South Central (film)

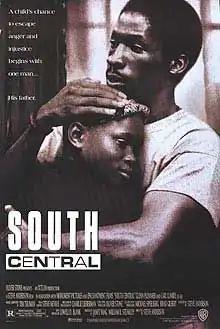
Theatrical release poster

South Central is a 1992 American crime-drama film, written and directed by Stephen Milburn Anderson. This film is an adaptation of the 1987 fiction novel, "The Original South Central L.A. Crips" by Donald Bakeer, a former high school teacher in South Central Los Angeles. The film stars Glenn Plummer, Byron Minns and Christian Coleman. "South Central" was produced by Oliver Stone and released by Warner Bros.